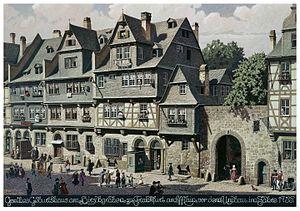
La maison de Goethe ou Goethe-Haus, dans le quartier Innenstadt de Francfort-sur-le-Main était jusqu'en 1796 la résidence de la famille Goethe et donc du jeune Goethe. C'est ici qu'il écrit Götz von Berlichingen et son roman Les Souffrances du jeune Werther. On peut visiter le cabinet de travail du poète comme il devait l'utiliser à l'époque.
Ernst Christopher Metz, né le 23 février 1892 à Cassel dans le land de Hesse, et mort le 25 décembre 1973 à Eschwege, est un peintre et graphiste allemand, réputé surtout pour ses représentations historiques de vues de villes allemandes, dans le style du védutisme.